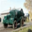
Label: truck